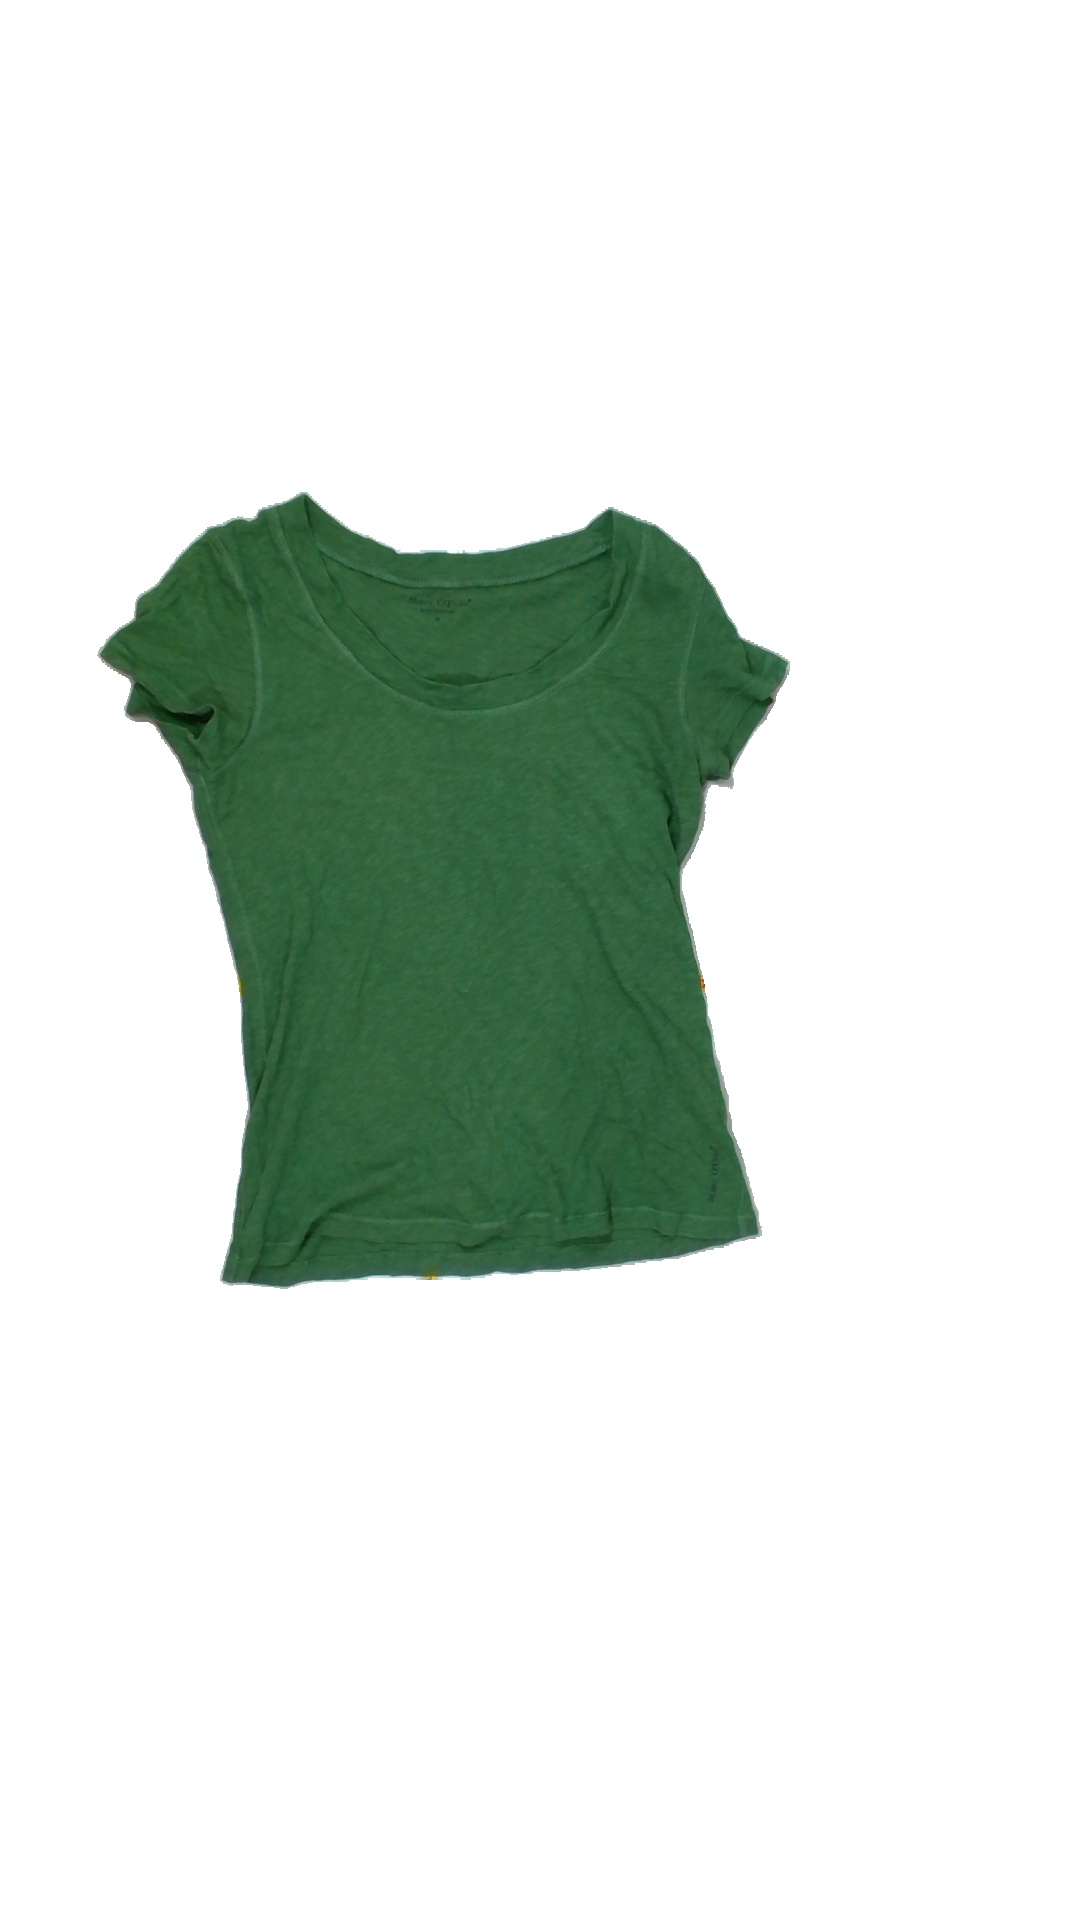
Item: T-shirt (Ladies)
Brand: Marc'o Polo
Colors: Green
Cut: Regular
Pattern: Plain
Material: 100% cotton
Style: No trend
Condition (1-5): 5
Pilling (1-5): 5
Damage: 0
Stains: No
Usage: Reuse
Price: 50-100